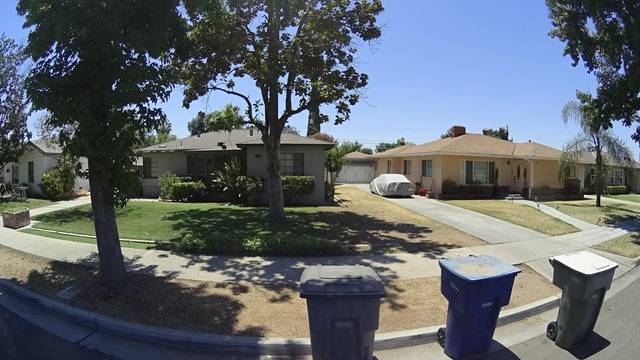
Region: Colombia
Coordinates: 36.778, -119.782